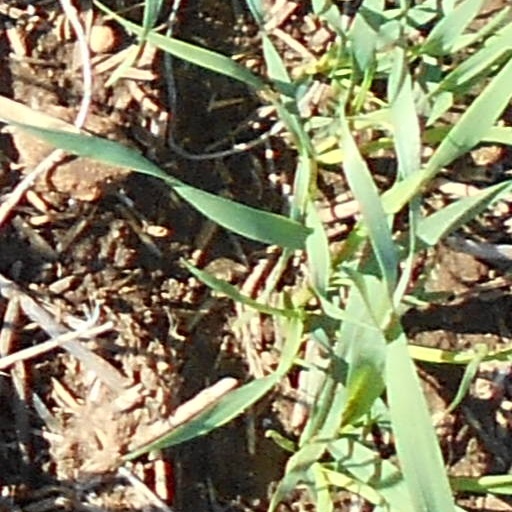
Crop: wheat